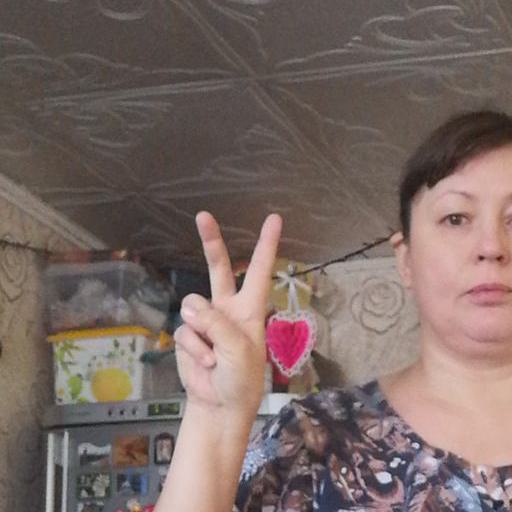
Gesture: peace